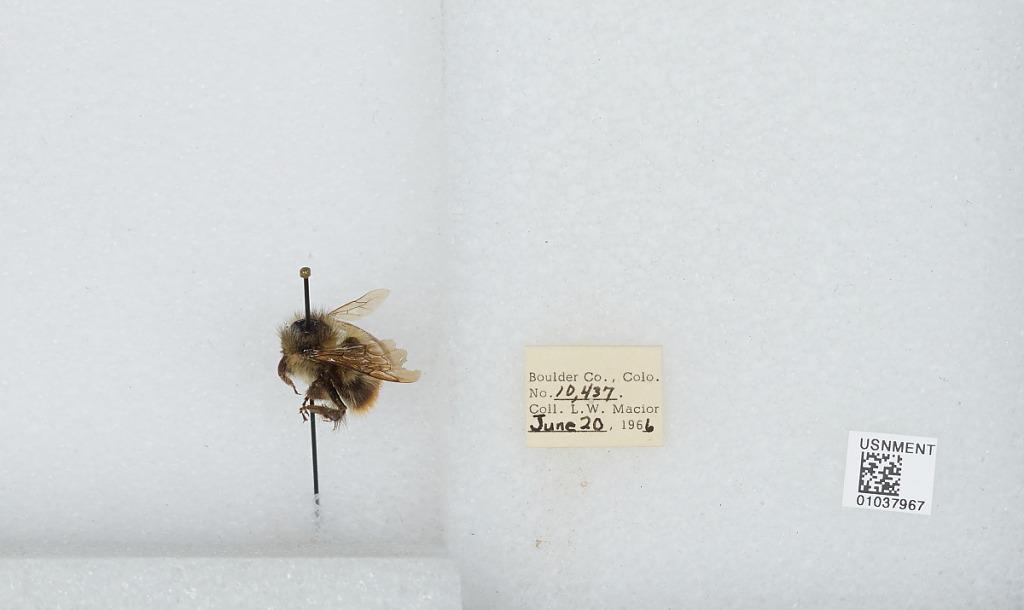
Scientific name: Bombus (Pyrobombus) mixtus Cresson
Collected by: L. Macior
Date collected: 1966-6-20
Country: United States
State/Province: Colorado
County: Boulder
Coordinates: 40.015, -105.27